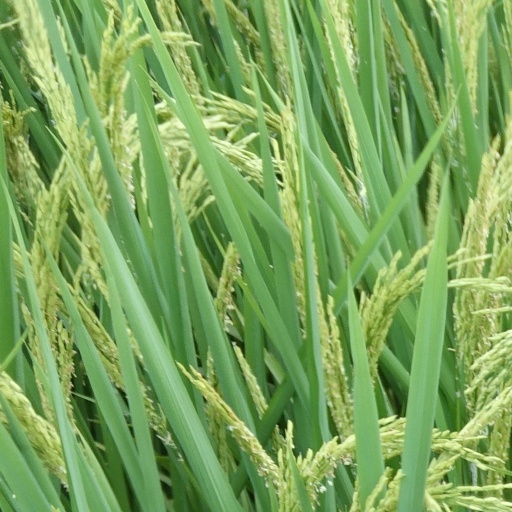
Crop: rice